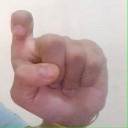
अक्षर: इ